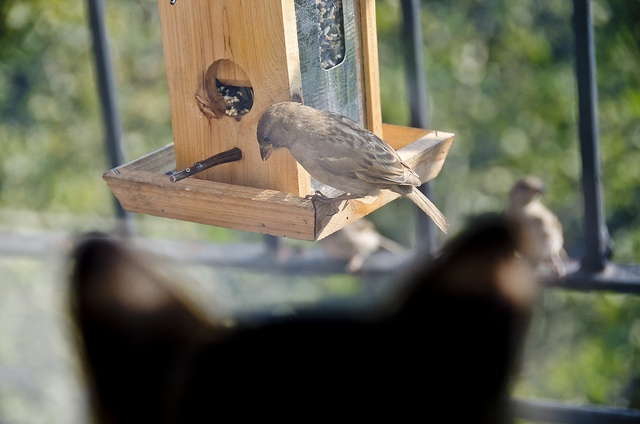
The bird is on top of a bird feeder
a bird that is eating from a bird feeder
A small brown bird sits at the base of a hanging birdhouse.
A cat watching a bird that's sitting on a feeder.
A cat watching a bird perched on a bird feeder.